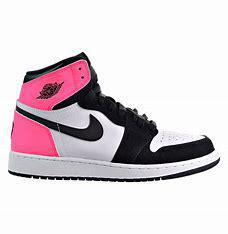
Brand: Jordan
Model: 1 Retro OG